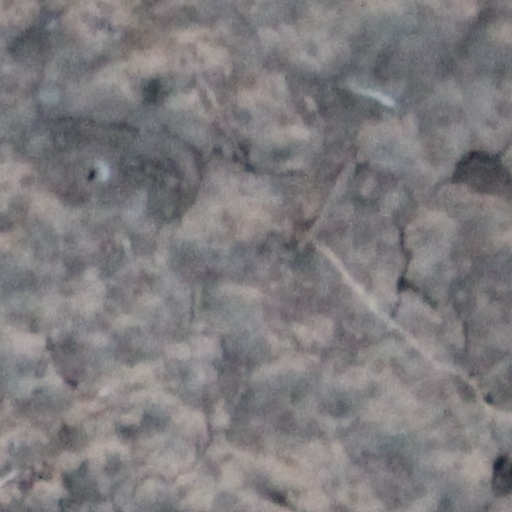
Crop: wheat